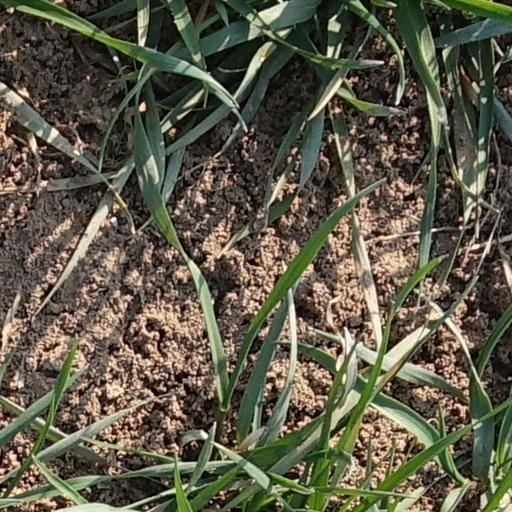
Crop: wheat